Ballerina (2016 film)

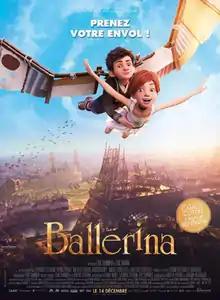
French theatrical release poster

Ballerina (titled Leap! in the United States) is a 2016 3D animated musical adventure comedy film co-directed by Éric Summer and Éric Warin and written by Summer, Carol Noble and Laurent Zeitoun. A co-production between Canadian and French companies, the film takes place in 1880s France and follows an orphan girl who dreams of becoming a ballerina and gets a chance to audition for the celebrated school of the Paris Opera Ballet.